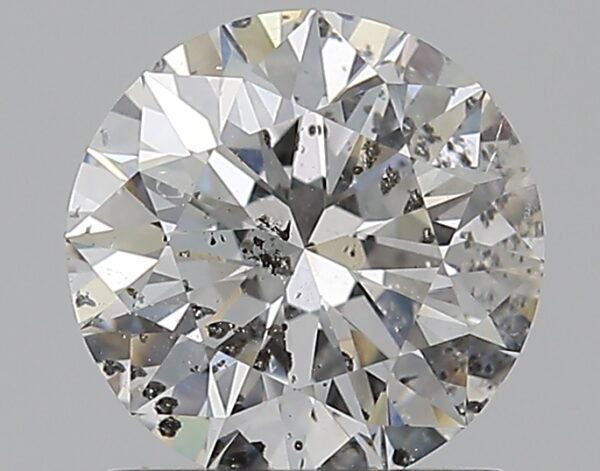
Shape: round
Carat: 1.03
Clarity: SI2
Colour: F
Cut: EX
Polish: EX
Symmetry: EX
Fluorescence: N
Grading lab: IGI
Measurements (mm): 6.49 x 6.45 x 4.03